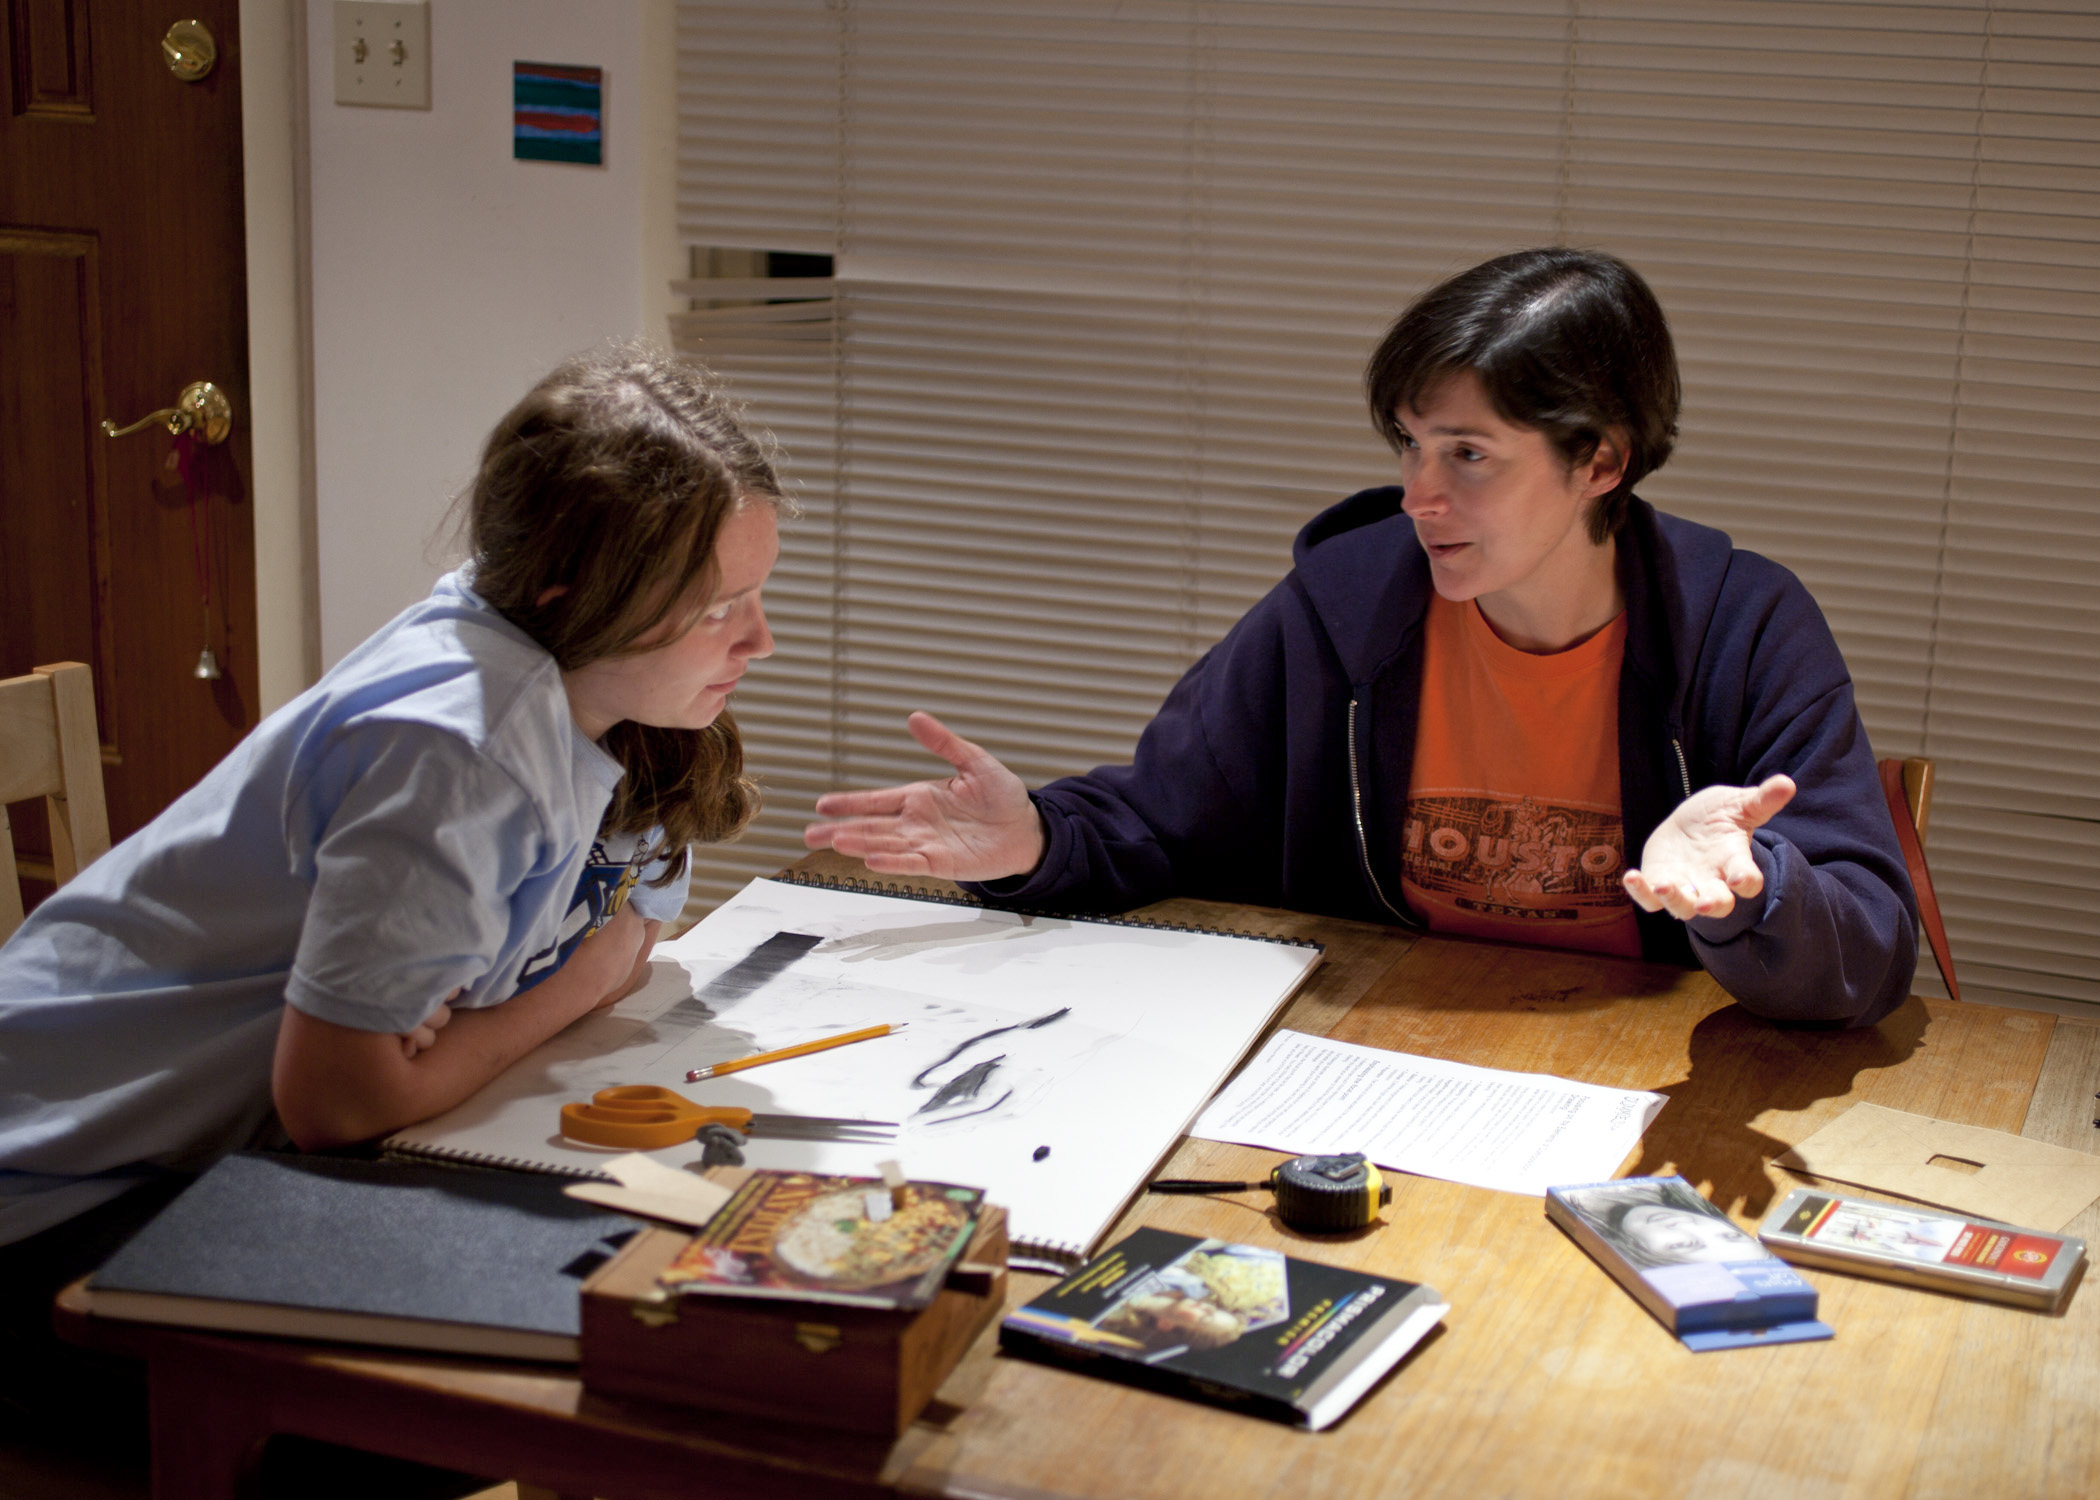
california, education, learning, sacramento